Comair (South Africa)

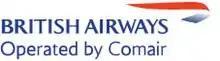
Logo used operated by Comair under the franchise agreement with British Airways

Comair offered flights to and from the following destinations, operating under the British Airways brand: